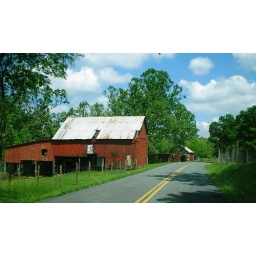
An old barn near home